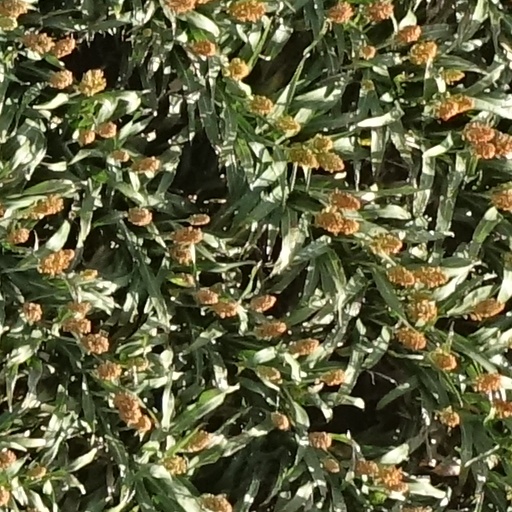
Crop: sorghum